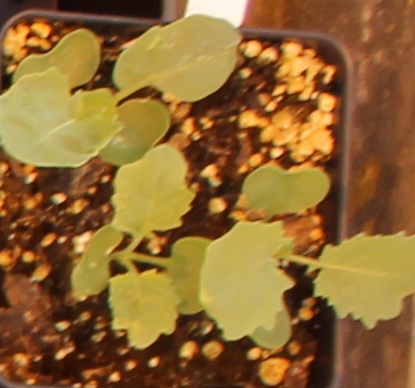
Label: Canola